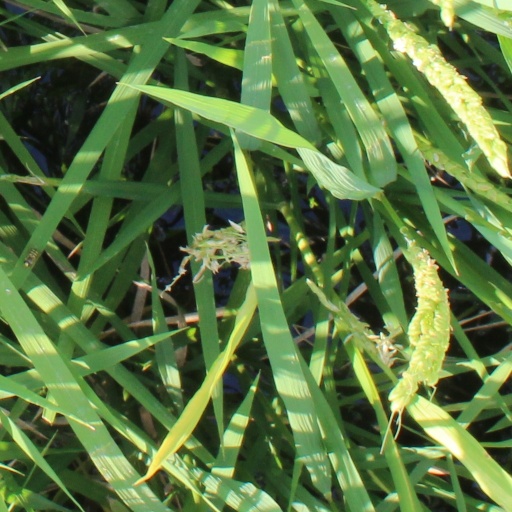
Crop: rice